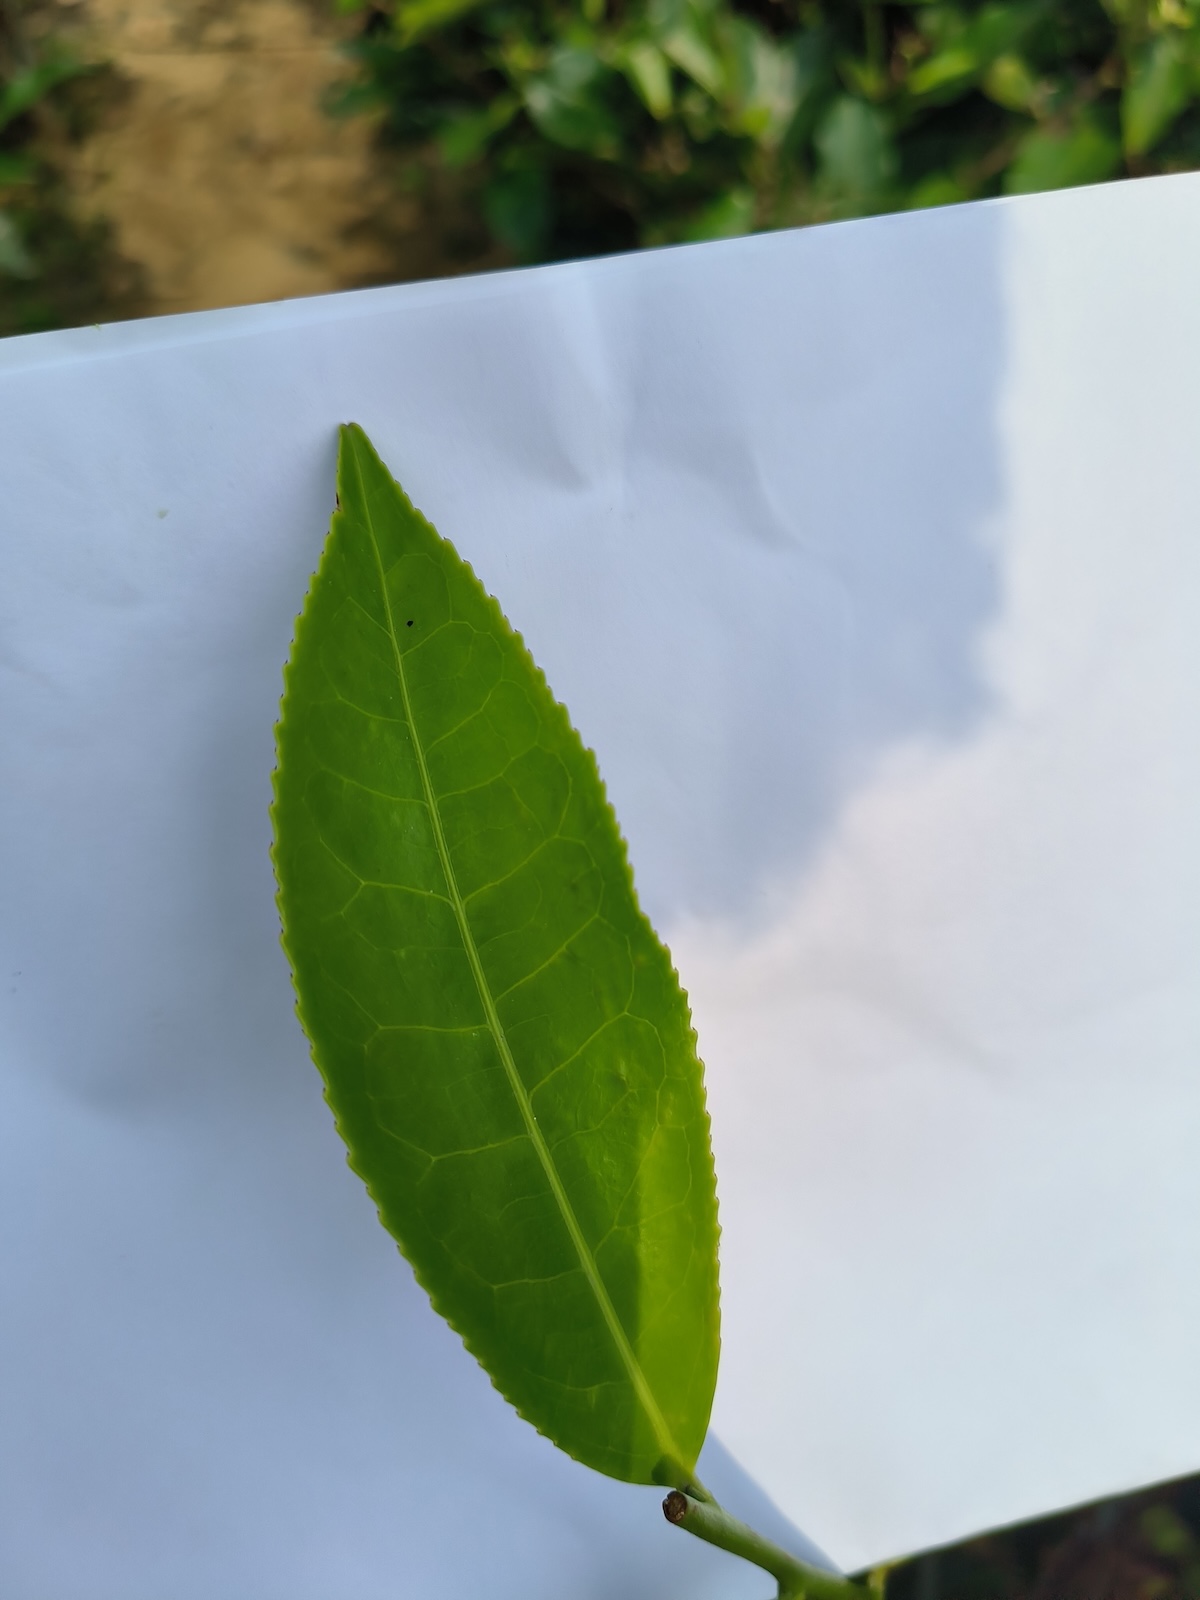
Label: Healthy leaf